Question: Where is the location of the picture?
Tambaya: Ina ne gurin hoton?
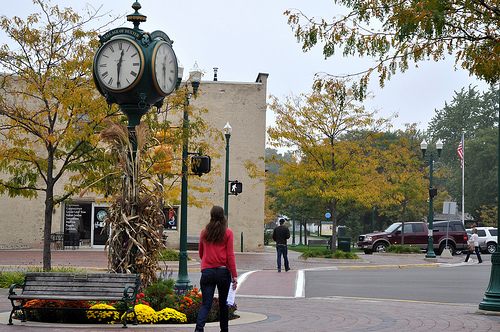
Answer: In the city.
Amsa: A cikin gari.